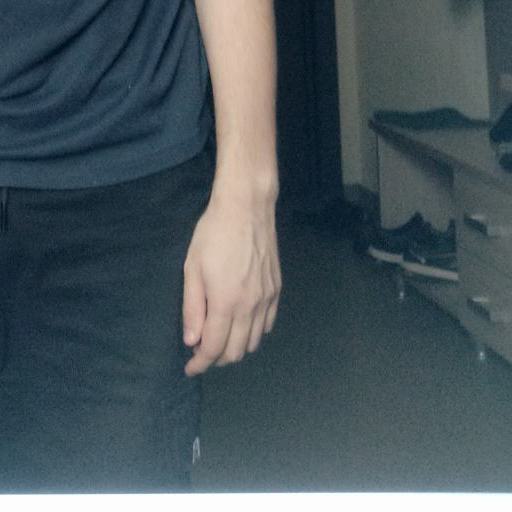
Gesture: no_gesture